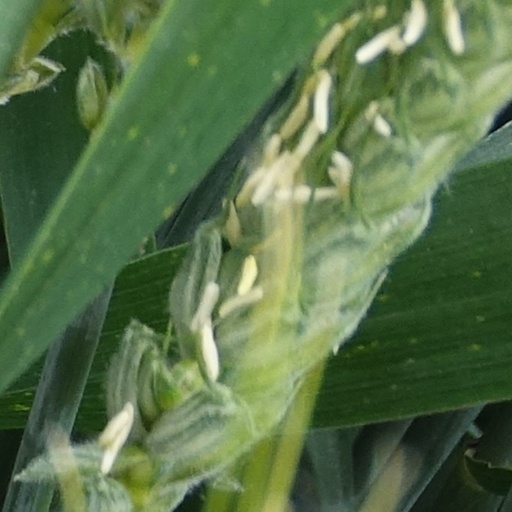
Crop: wheat